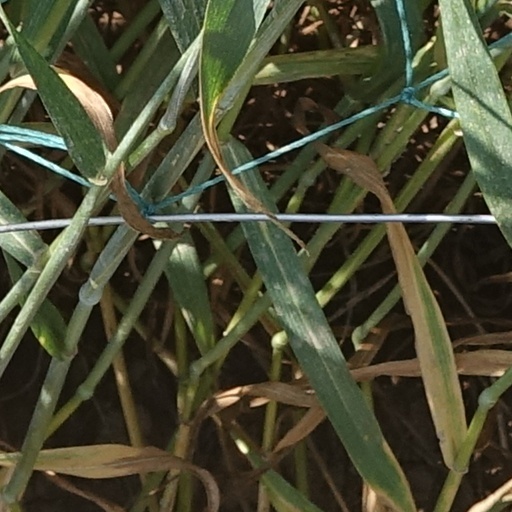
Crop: wheat